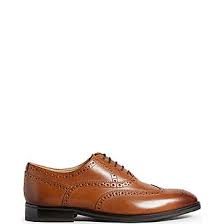
Label: Brogue